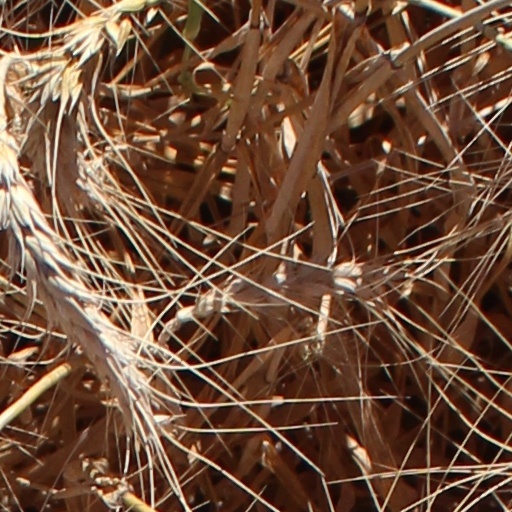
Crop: wheat